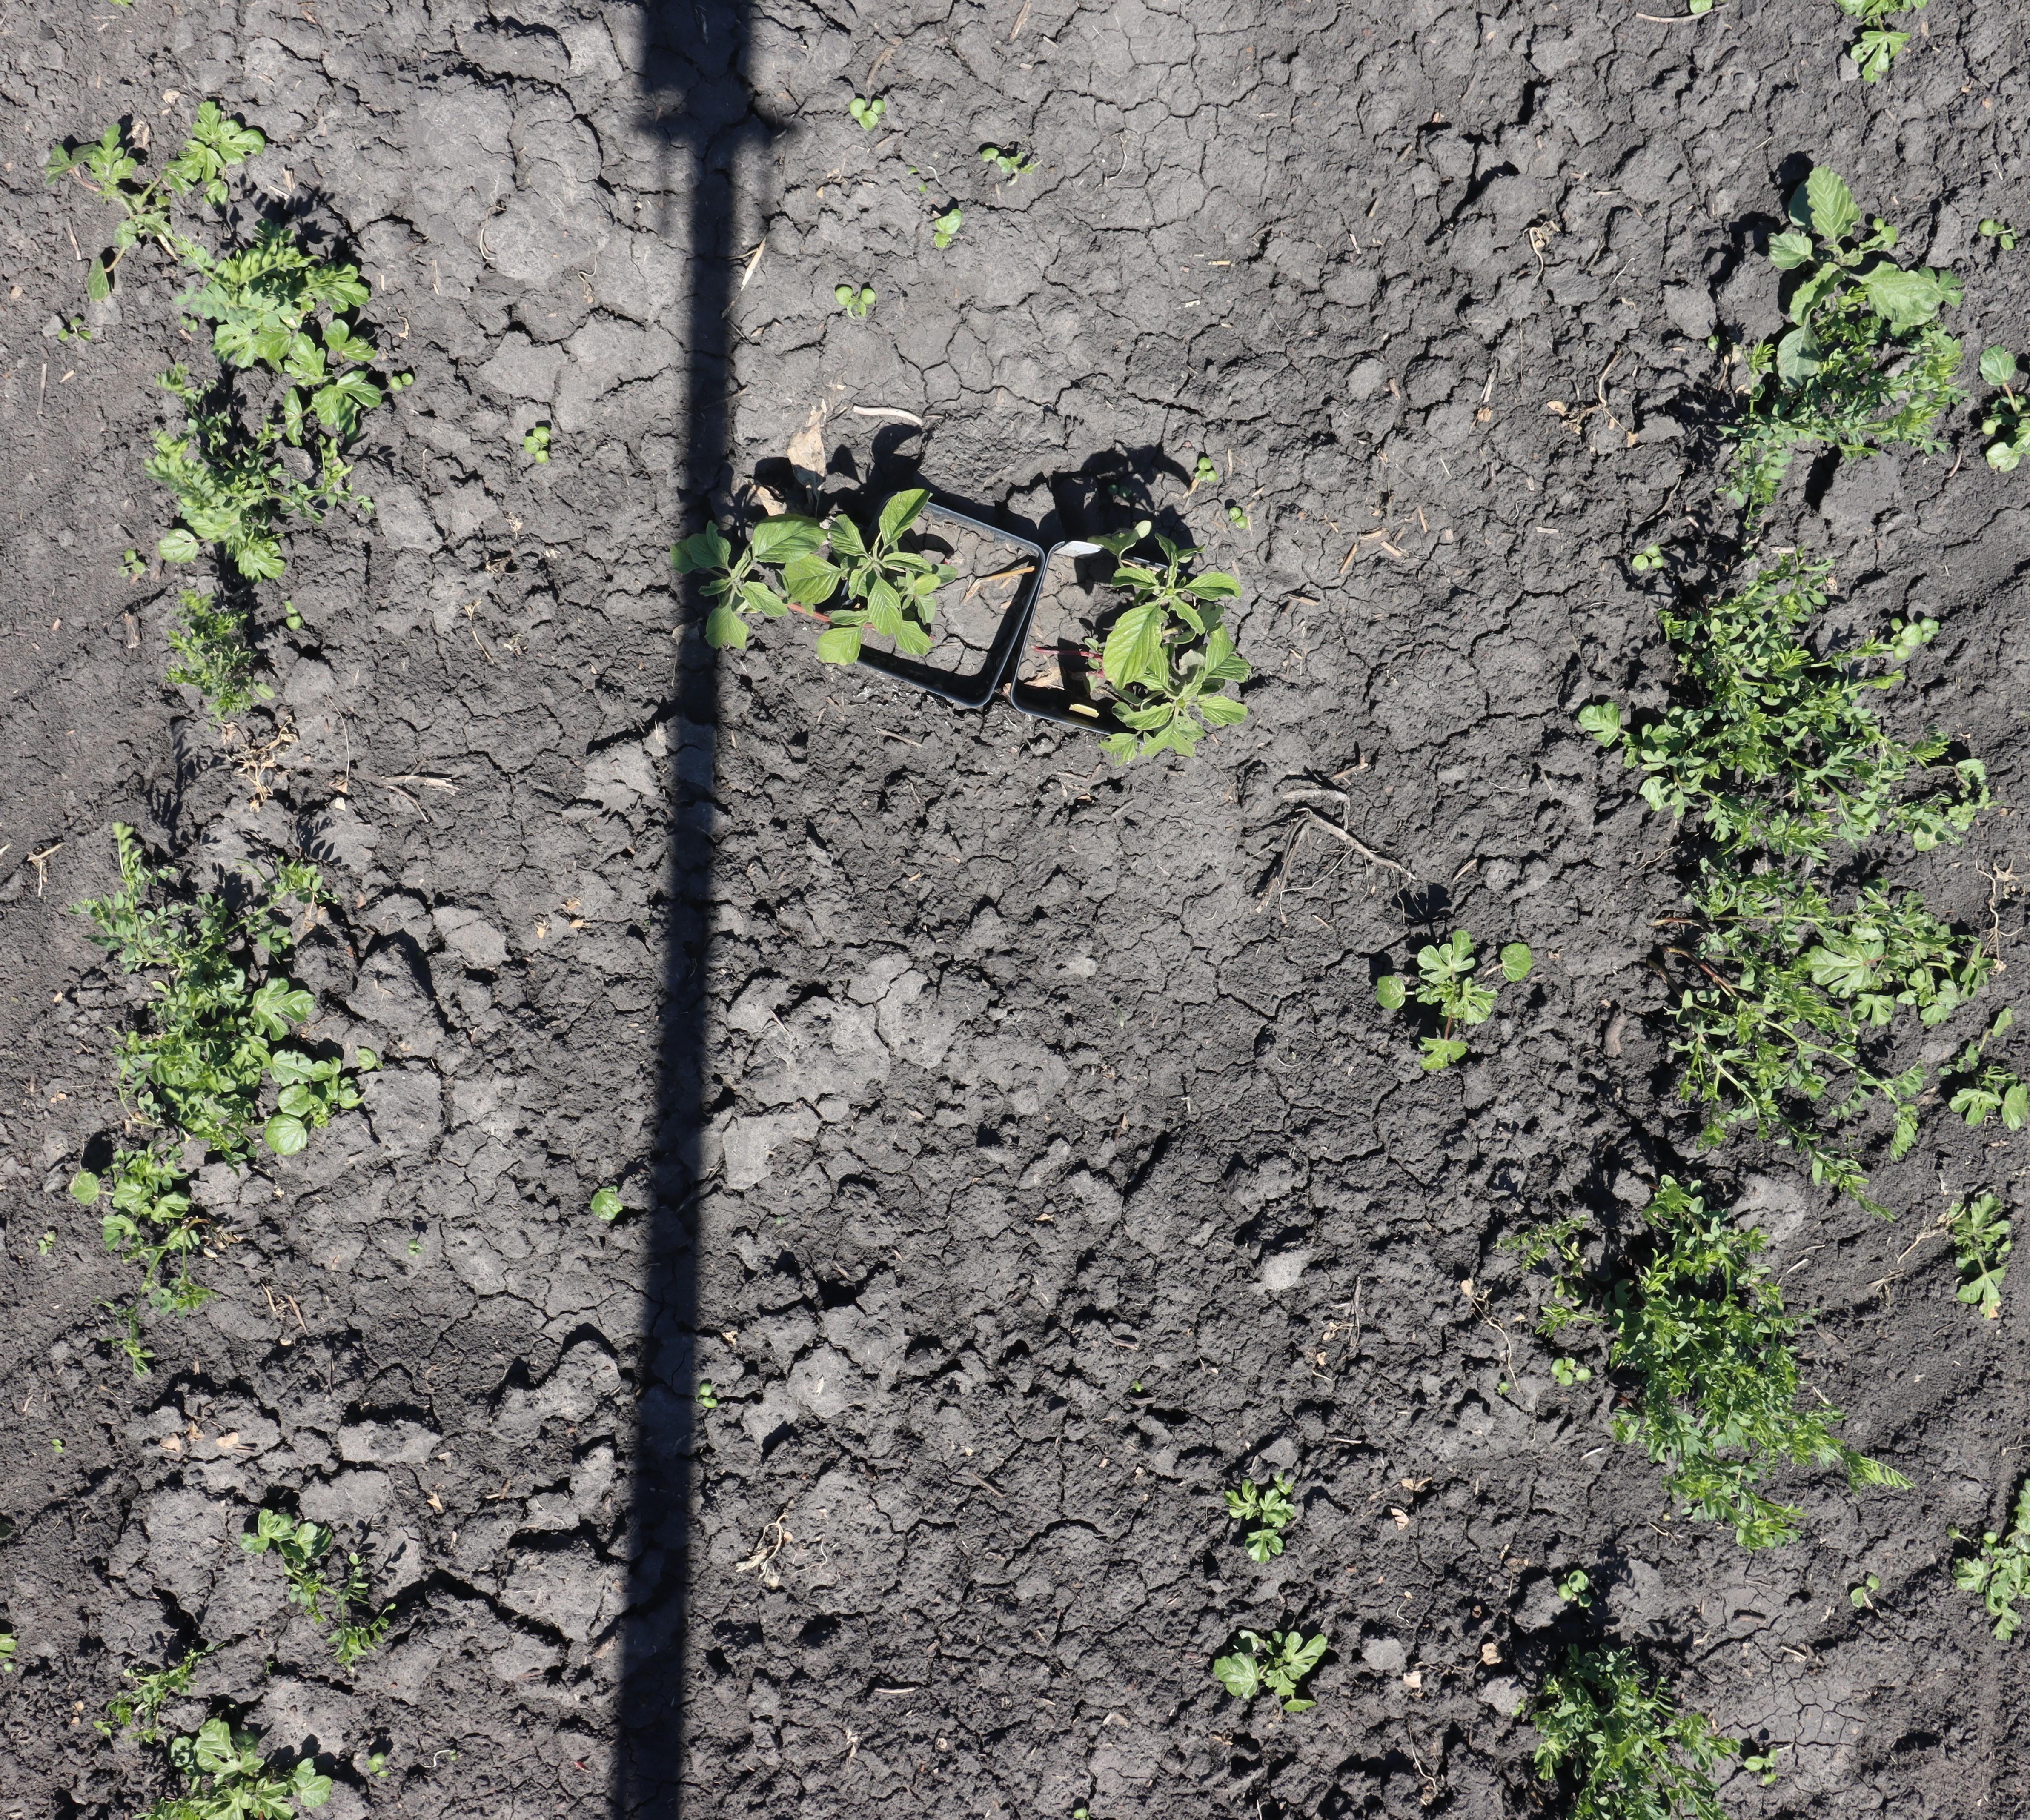
Crop: Lentil
Objects: Lentil, Lentil, Lentil, Lentil, Lentil, Lentil, Lentil, Lentil, Lentil, Lentil, Lentil, Lentil, Redroot Pigweed, Redroot Pigweed